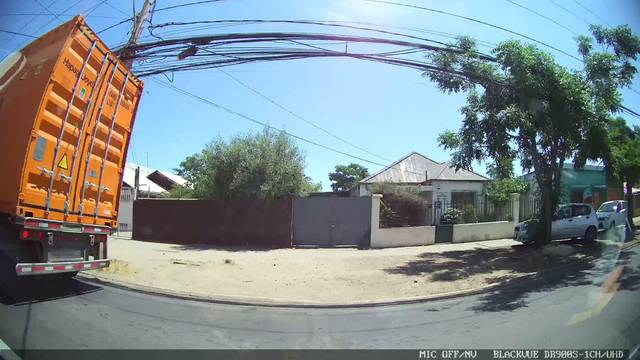
Region: Chile
Coordinates: -33.608, -70.571